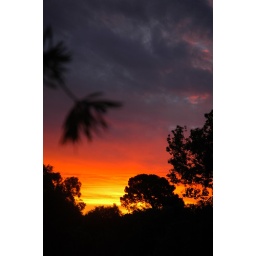
A bright orange sunset over some trees in Adelaide.